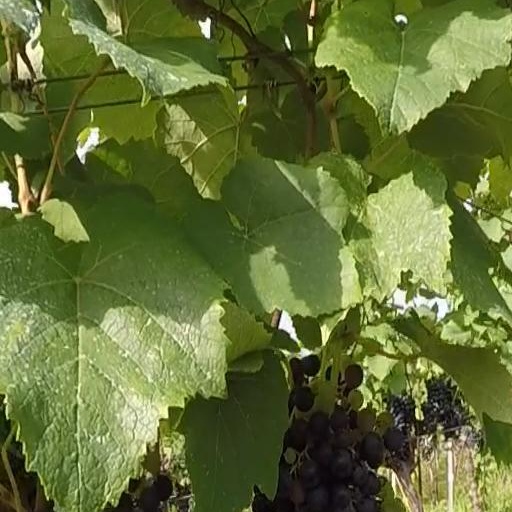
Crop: grape